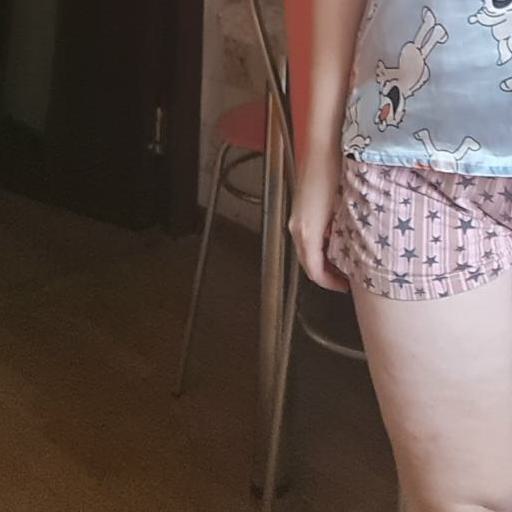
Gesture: no_gesture